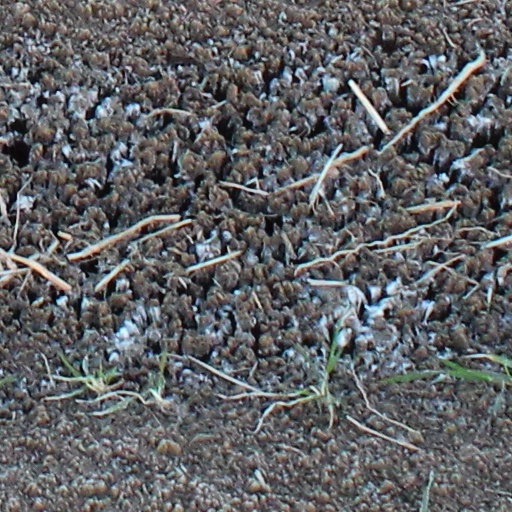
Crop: wheat